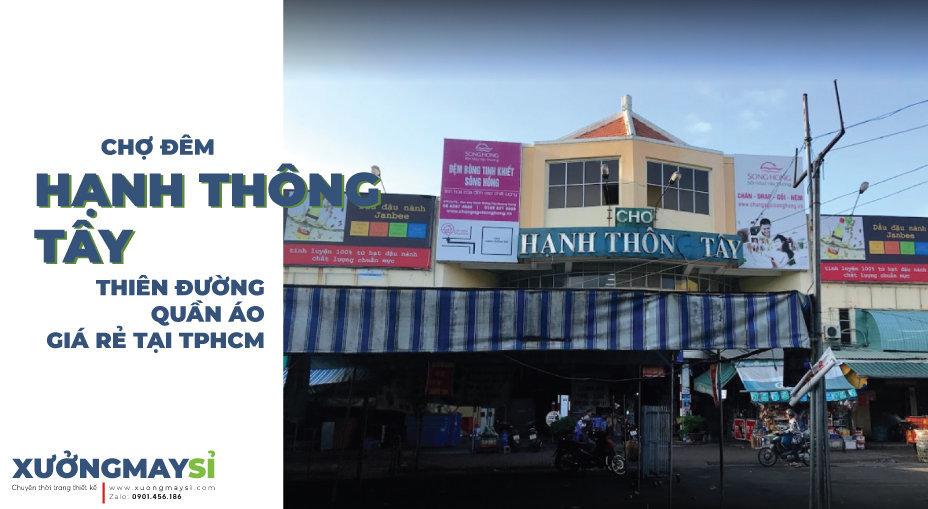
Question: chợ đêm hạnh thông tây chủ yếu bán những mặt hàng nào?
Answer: quần áo